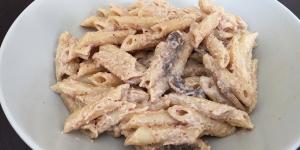
macarrones con salsa de almendras